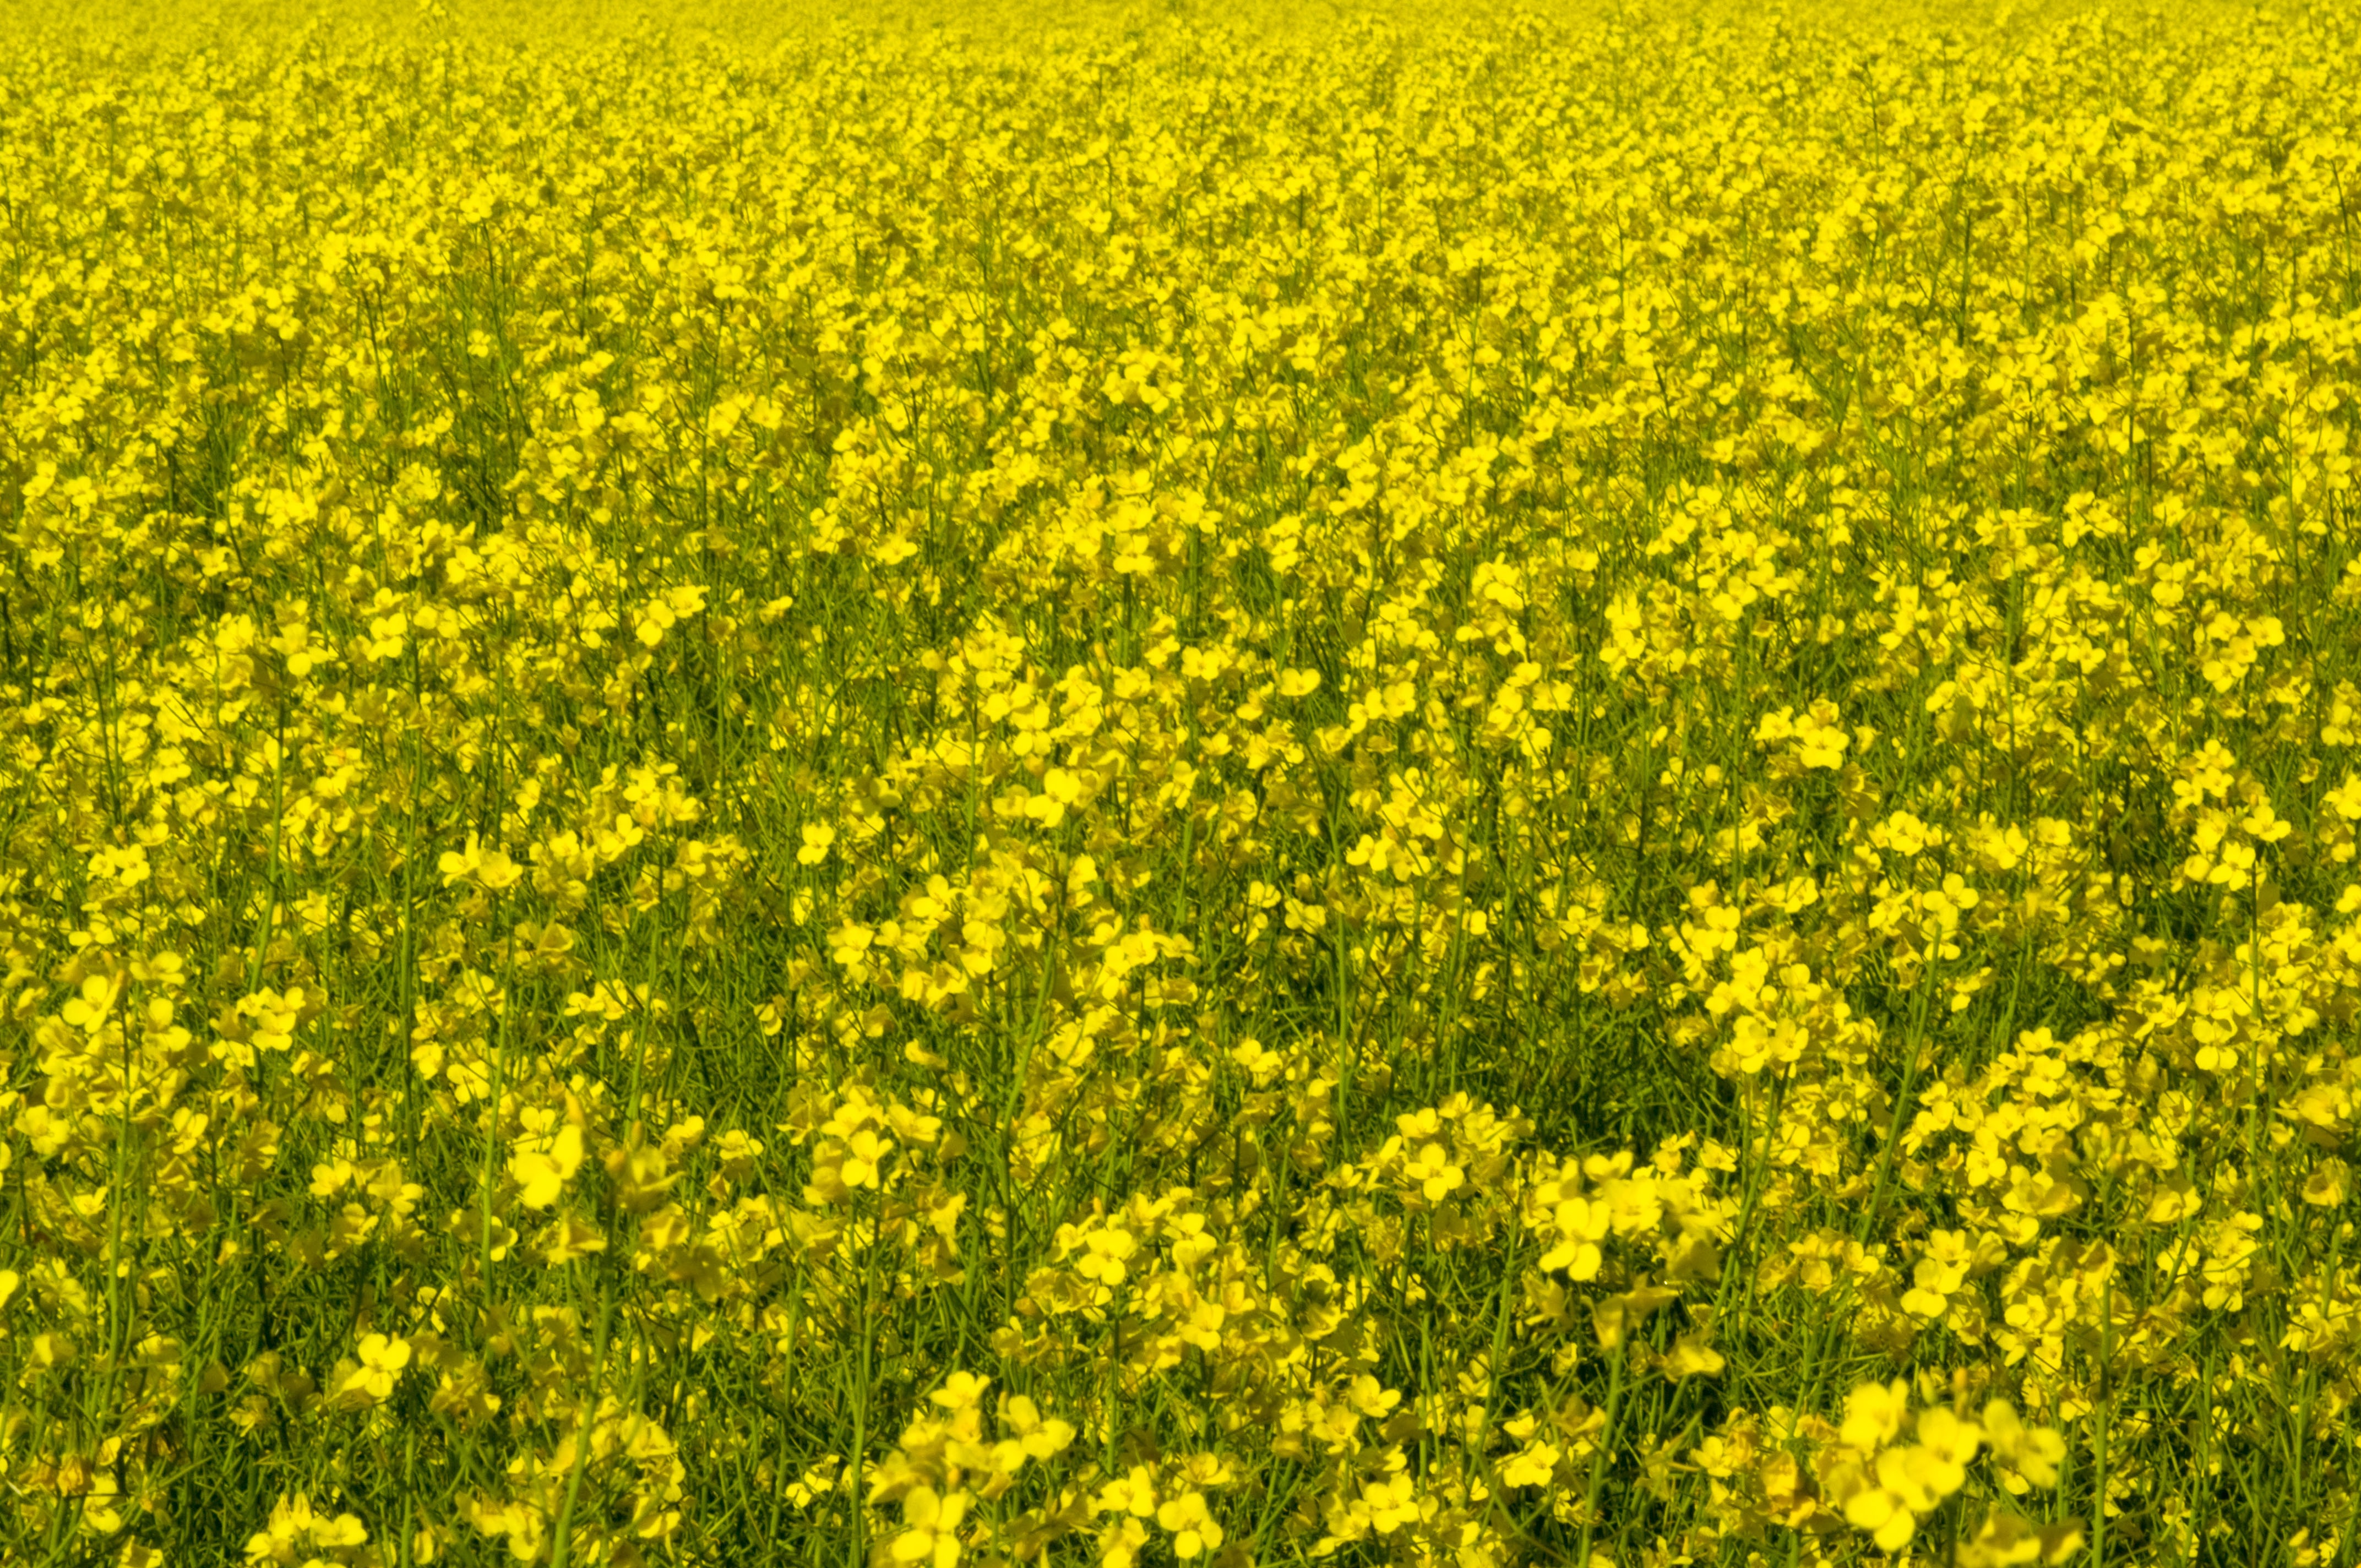
landscape, nature, plant, field, farm, meadow, countryside, flower, summer, rural, food, farming, produce, vegetable, crop, yellow, agriculture, rapeseed, canola, mustard, brassica, flowering plant, land plant, mustard plant, mustard and cabbage family, brassica rapa